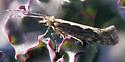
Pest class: diamondback_moth